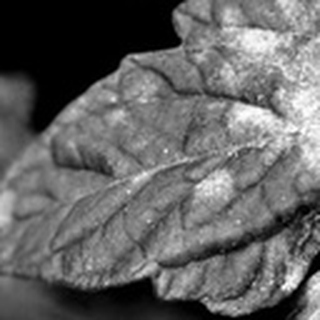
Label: cotton_powdery_mildew